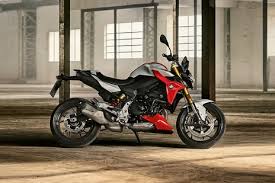
Vehicle type: Motorcycles